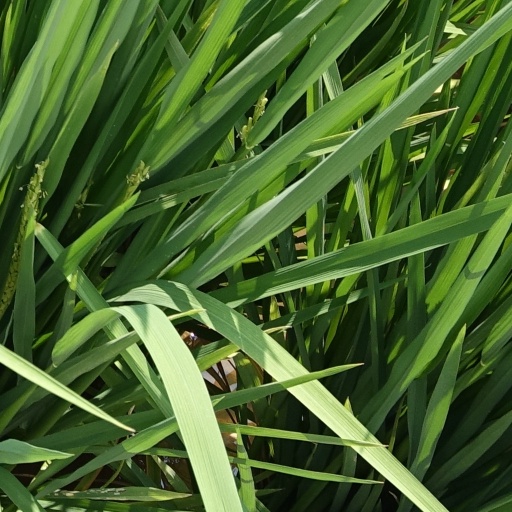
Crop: rice